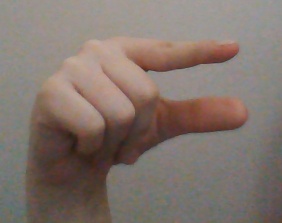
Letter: dal